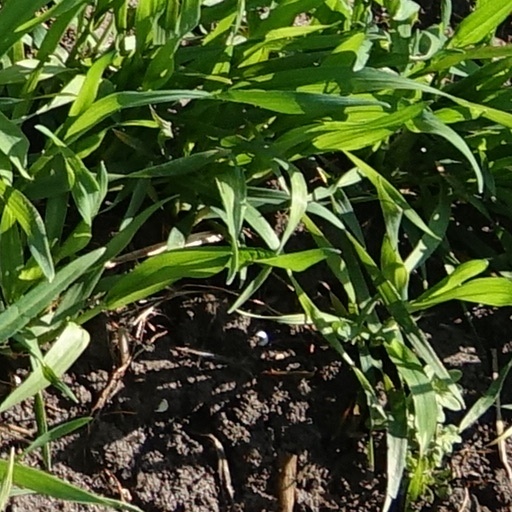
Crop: wheat